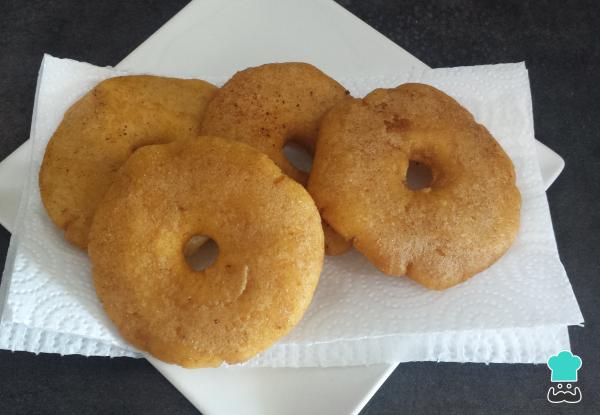
Retira las arepas fritas venezolanas a un plato con papel absorbente para eliminar el exceso de aceite y listo. Ya podrás servirlas como más te guste.